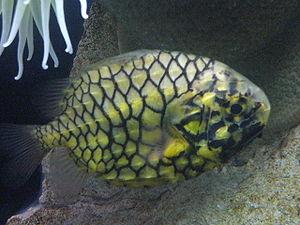
La Pomme de pin japonaise est une espèce de poisson beryciforme de la famille des Monocentridae. Il ressemble beaucoup au Poisson pomme de pin Cleidopus gloriamaris qui est de la même famille. Il mesure entre 8 et 15 cm.
Les Monocentridae sont une famille de poissons téléostéens.